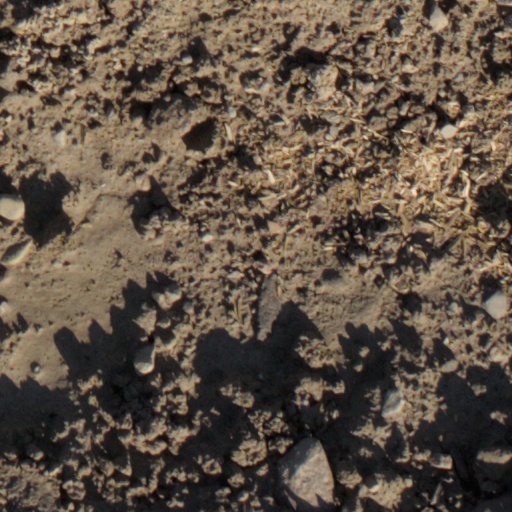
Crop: wheat